Music in the movement against apartheid

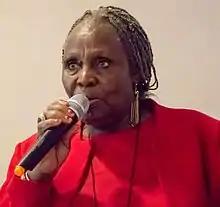
Singer Dorothy Masuka (pictured here in 2015), who wrote "uDr. Malan Unomthetho Onzima" (Dr. Malan's Government is Harsh)

As the apartheid government became more entrenched in the 1950s, musicians came to see their music as more political in nature, led partly by a campaign of the African National Congress to increase its support. ANC activist and trade unionist Vuyisile Mini was among the pioneers of using music to protest apartheid. He penned "Ndodemnyama we Verwoerd" ("Watch Out, Verwoerd"), in Xhosa. Poet Jeremy Cronin stated that Mini was the embodiment of the power that songs had built within the protect movement. Mini was arrested in 1963 for "political crimes," and sentenced to death; fellow inmates described him as singing "Ndodemnyama" as he went to the gallows. The song achieved enduring popularity, being sung until well after the apartheid government had collapsed by artists such as Makeba and Afrika Bambaataa. Protests songs became generally more popular during the 1950s, as a number of musicians began to voice explicit opposition to apartheid. "uDr. Malan Unomthetho Onzima" (Dr. Malan's Government is Harsh) by Dorothy Masuka became well-known, as did a number of songs by other women composers written as part of a campaign against carrying passes, which required black citizens to carry a document at all times showing their racial and tribal identity.